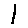
Label: 1